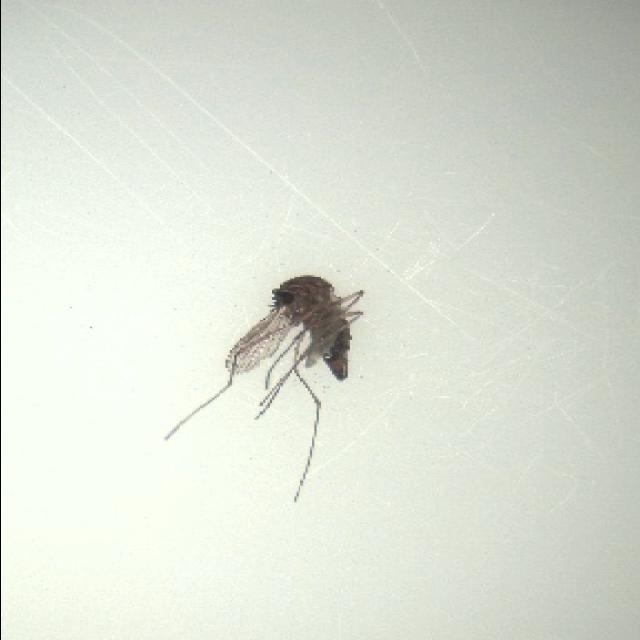
Species: culex_tritaeniorhynchus